Elin Alfhild Nordlund

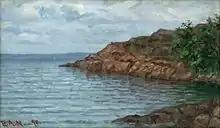
Elin Alfhild Nordlund: "The Lumpbarn Sea" (1890)

Elin Alfhild Isabella Nordlund (1861–1941) was a Swedish-speaking Finnish painter. She was one of the artists who joined Victor Westerholm in the artists colony at Önningeby on the island of Åland. Examples of her work are in the permanent collection in the Önningeby Museum and have also been exhibited in the Turku Art Museum and the National Gallery of Finland.